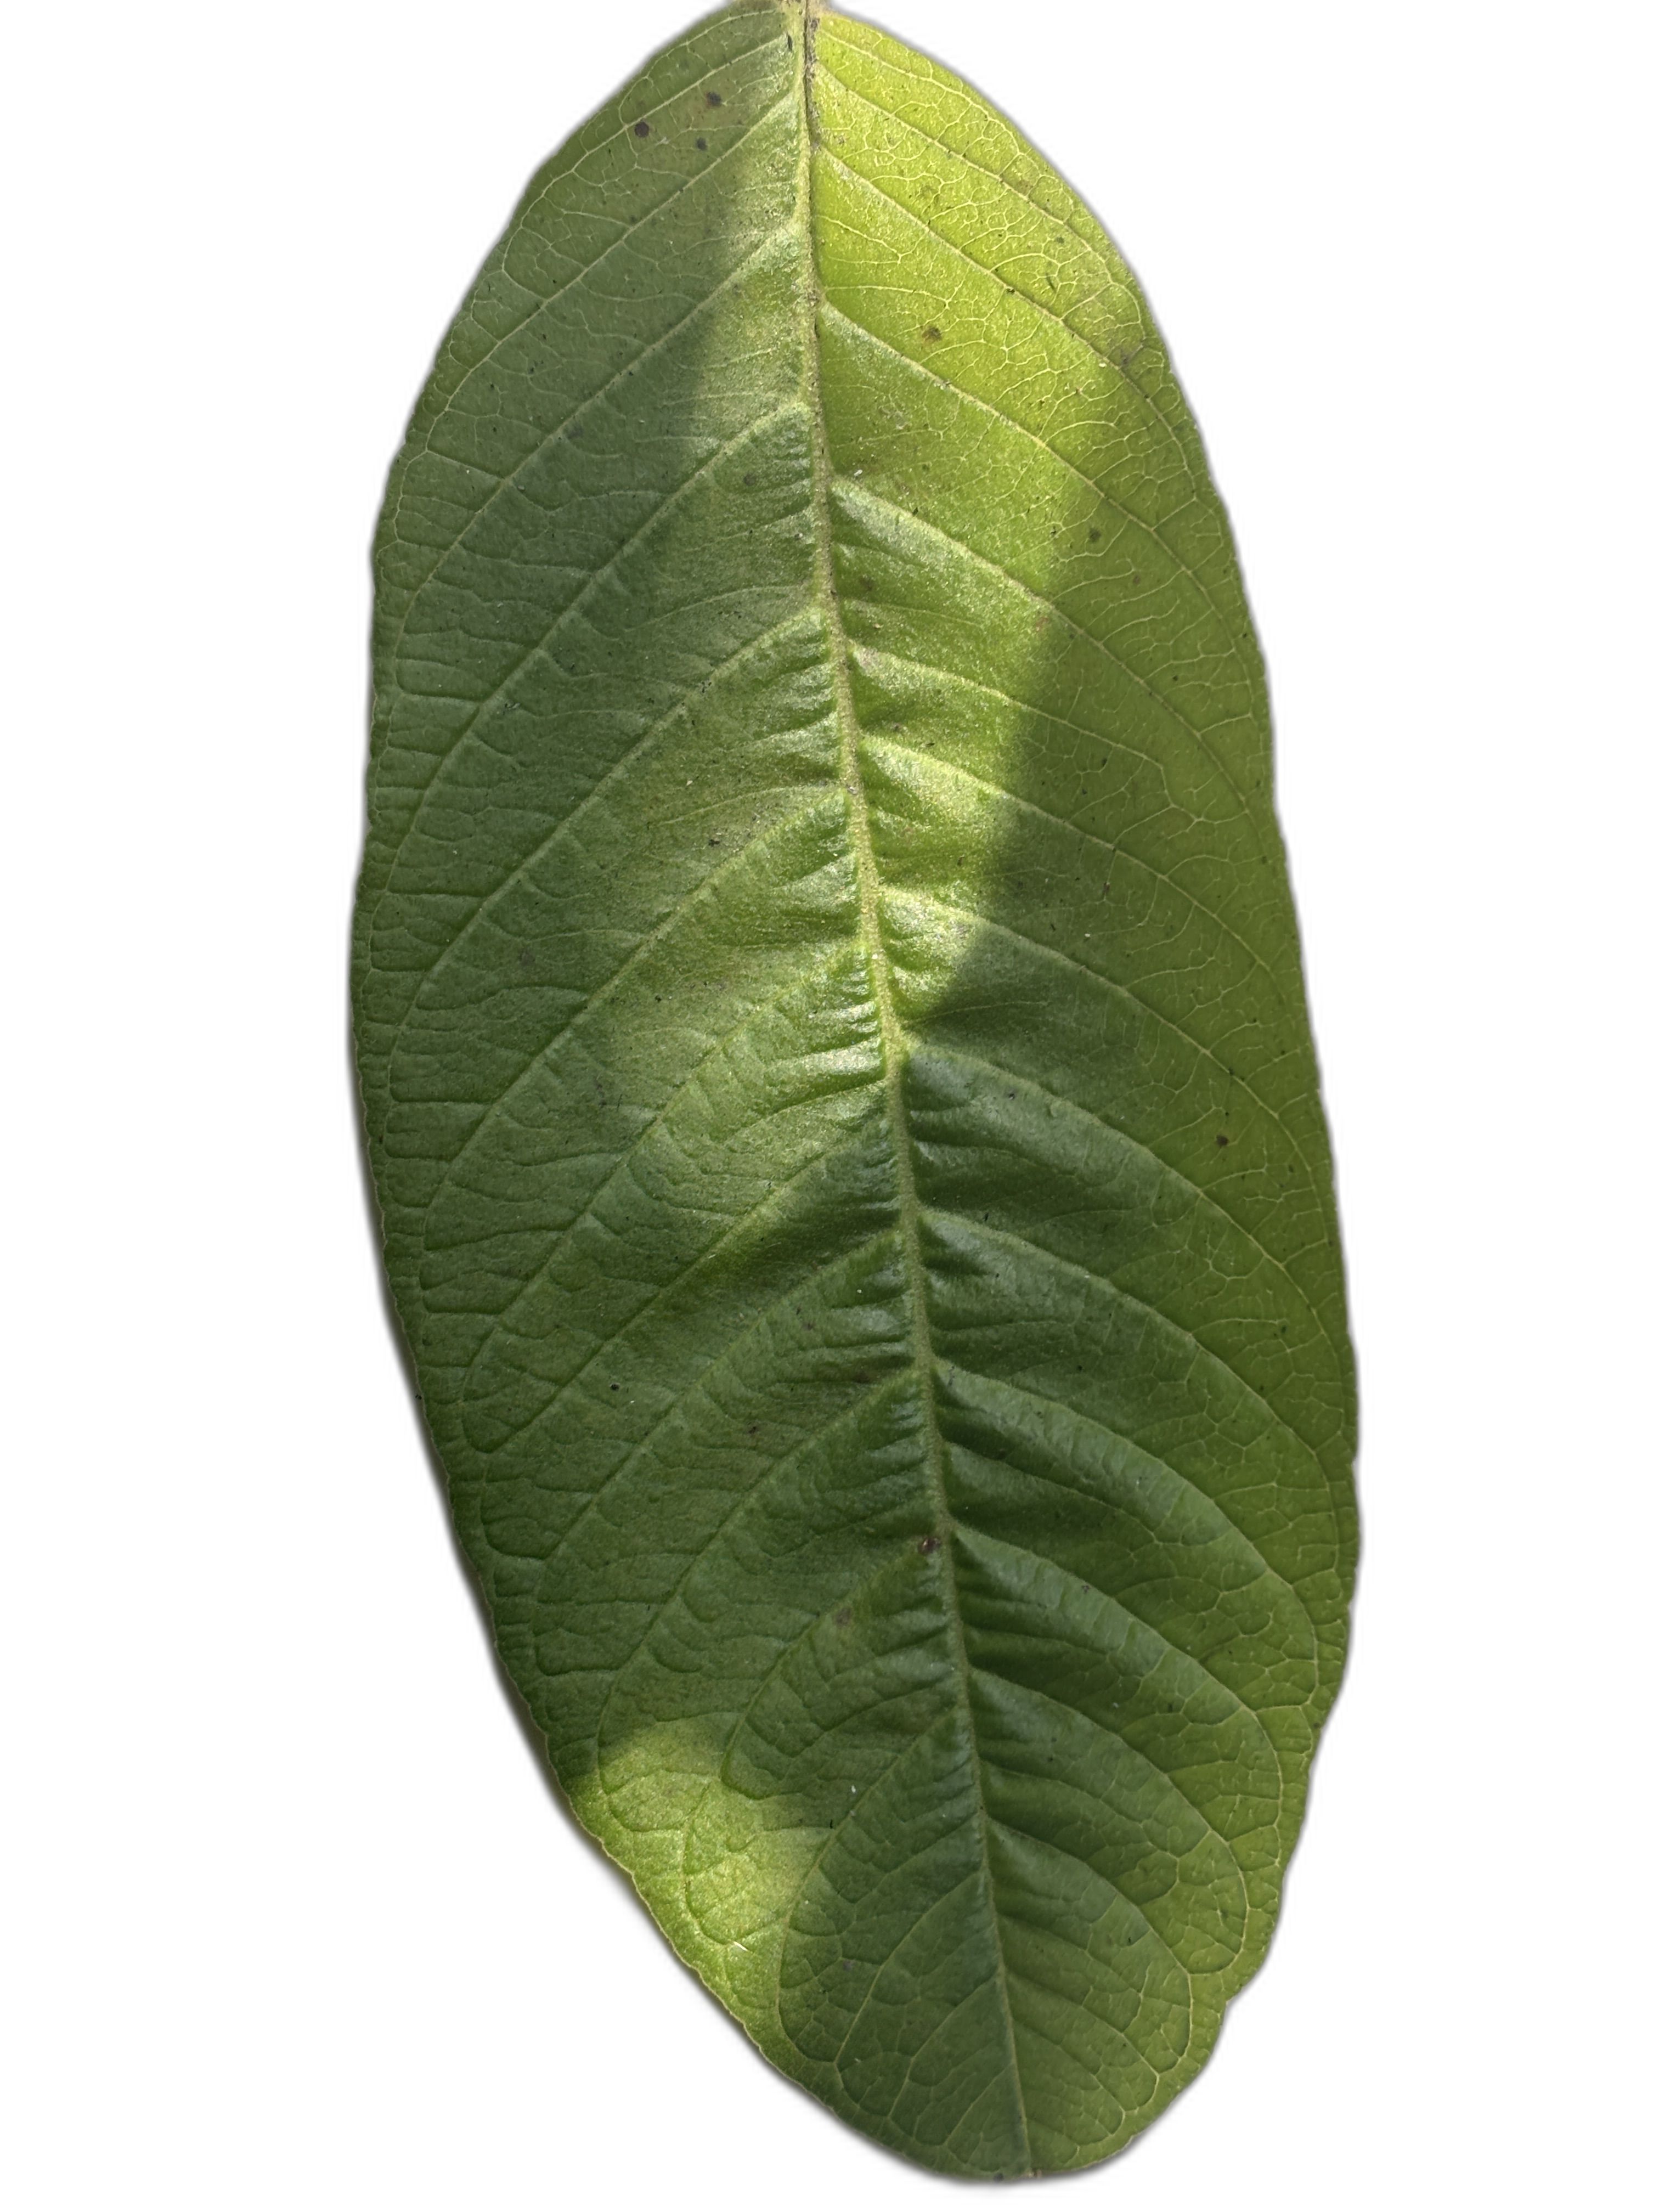
Plant part: leaf
Disease: Healthy